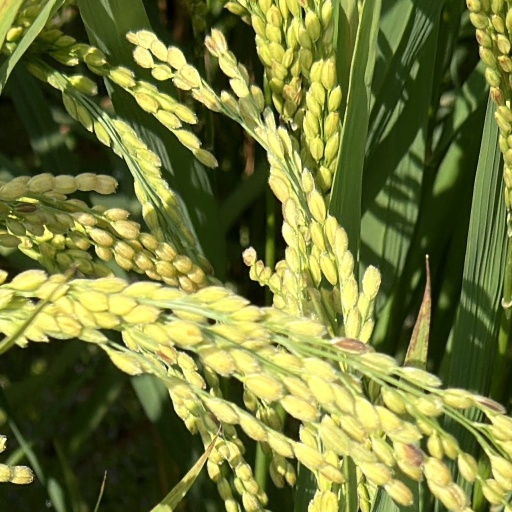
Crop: rice